Surface mail

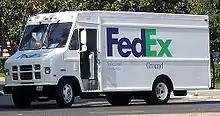
Surface mail is transported via truck, rail, and ship, rather than by plane, as in this FedEx Ground truck.

Surface mail, also known as sea mail, is mail that is transported by land and sea (along the "surface" of the Earth), rather than by air, as in airmail. Surface mail is significantly less expensive but slower than airmail, and thus is preferred for large or heavy, non-urgent items and is primarily used for sending packages, not letters.